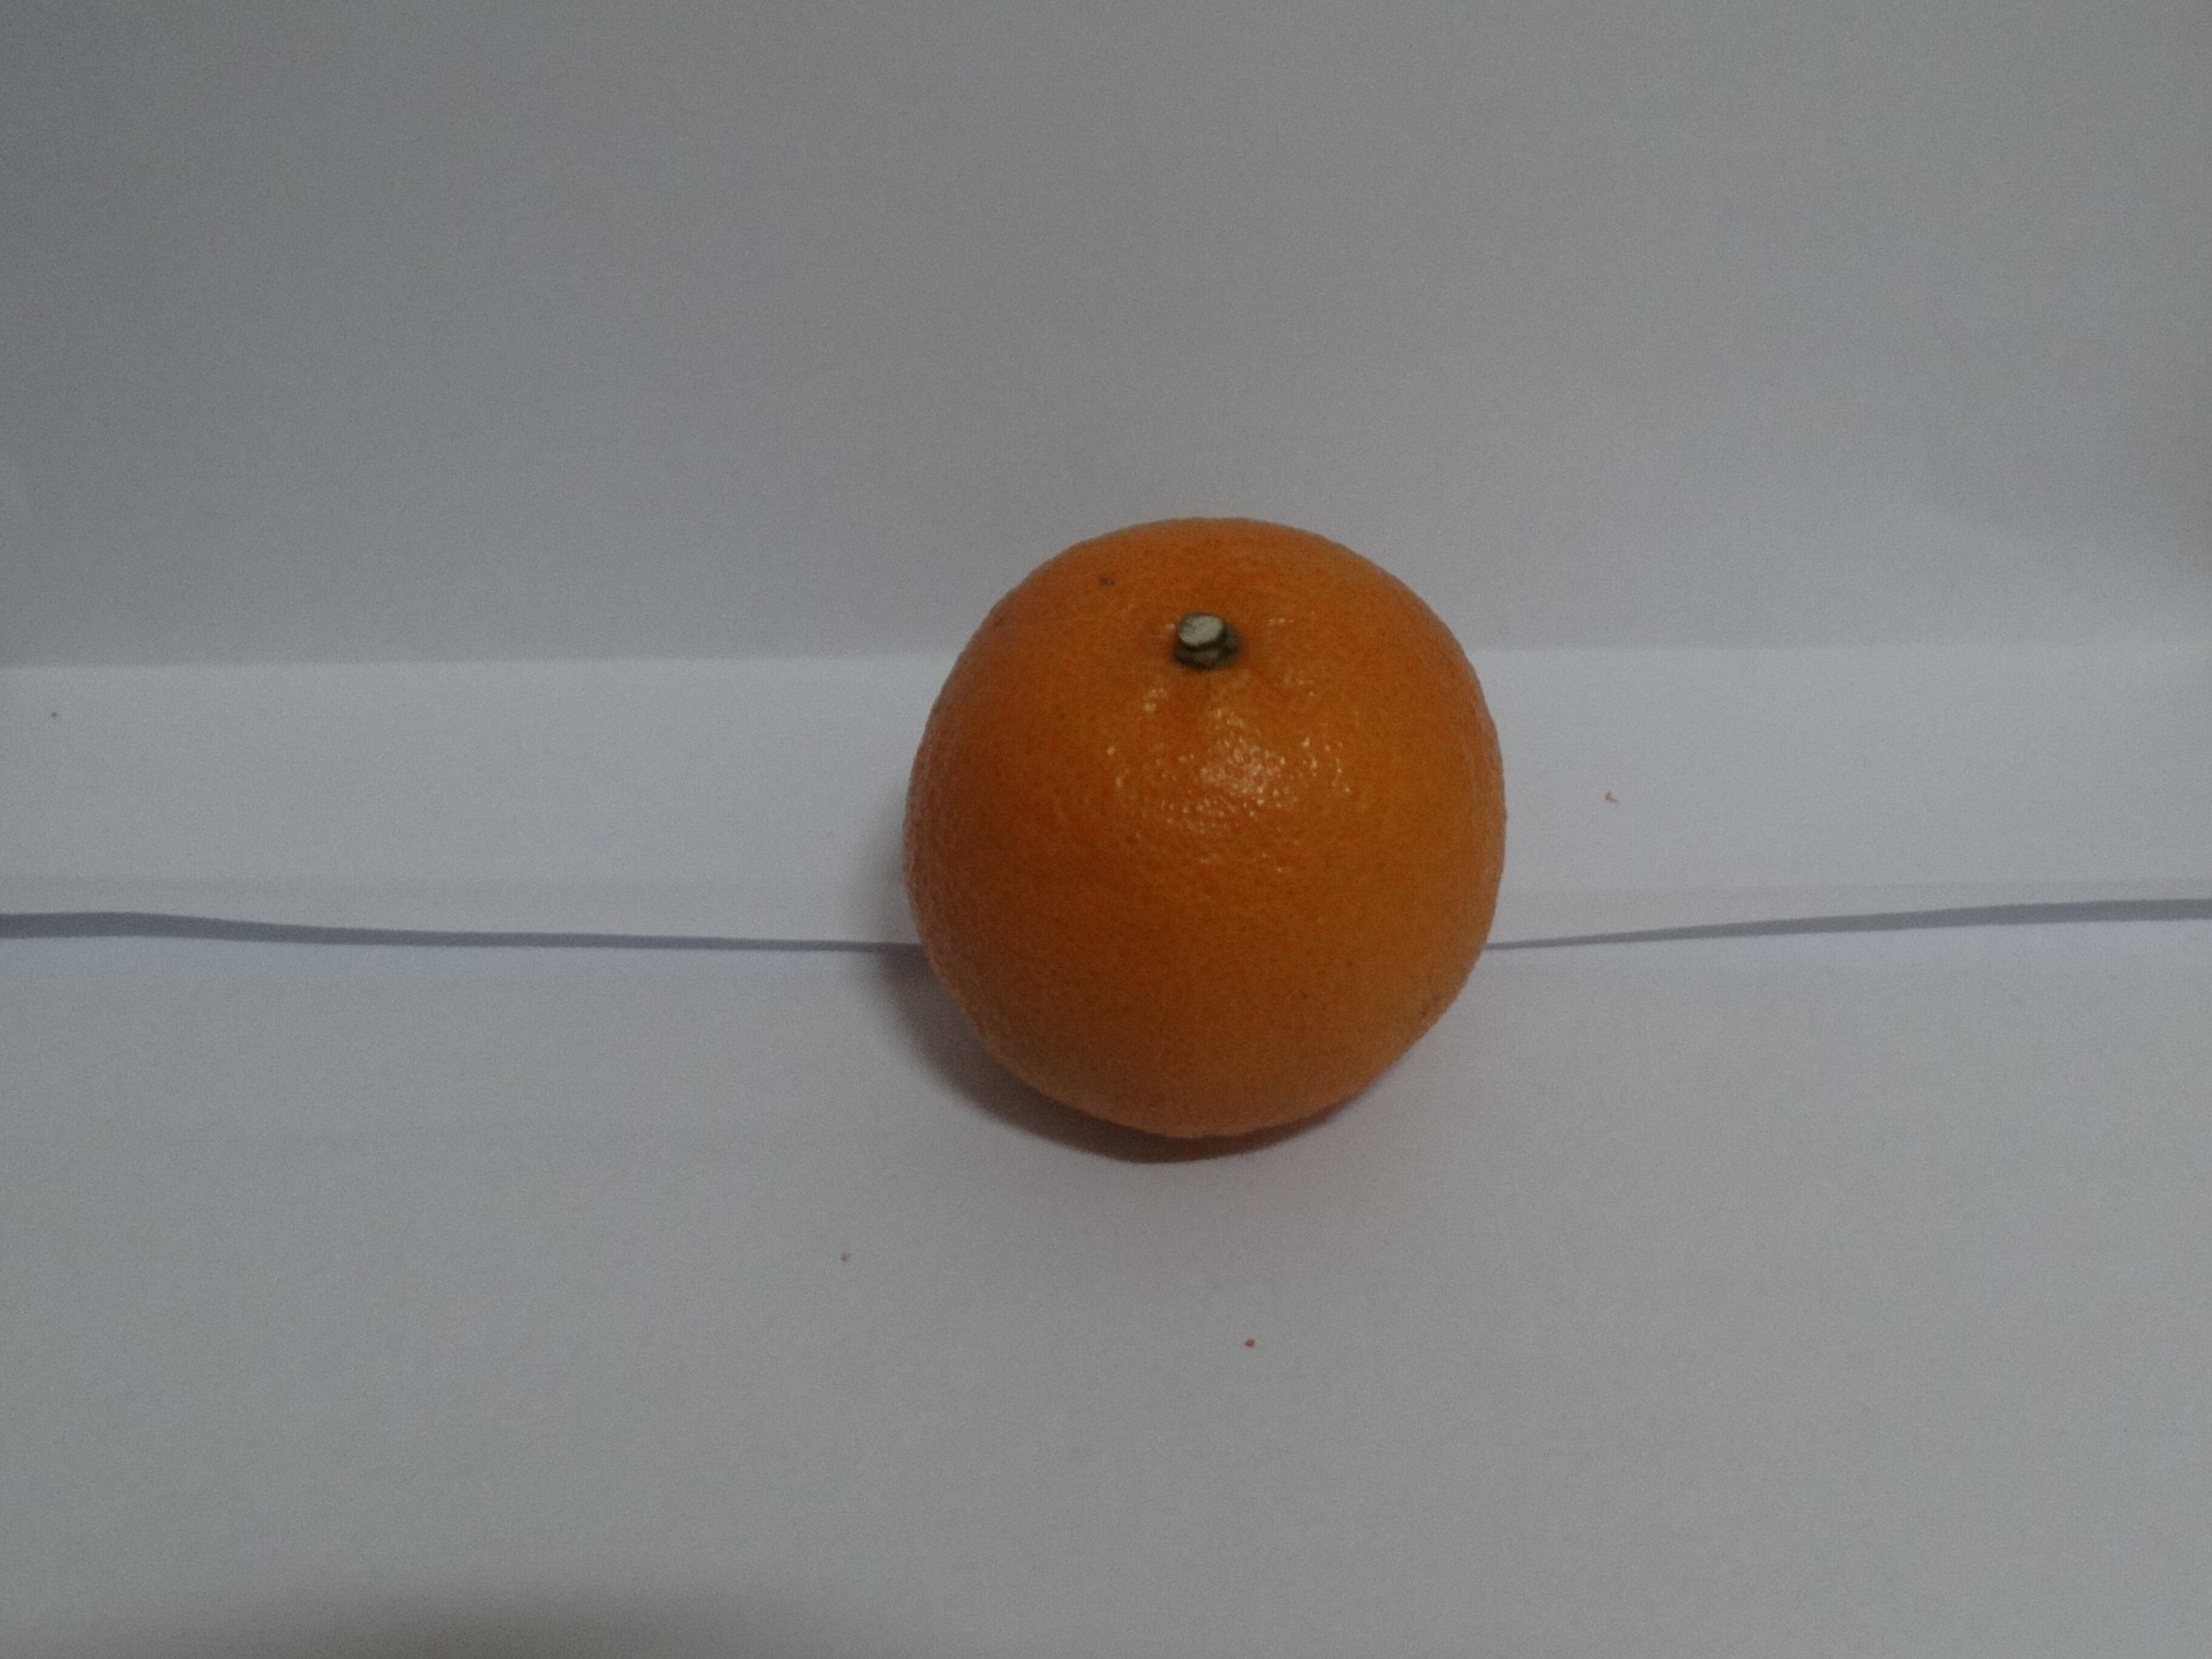
Citrus fruit variety: tankan